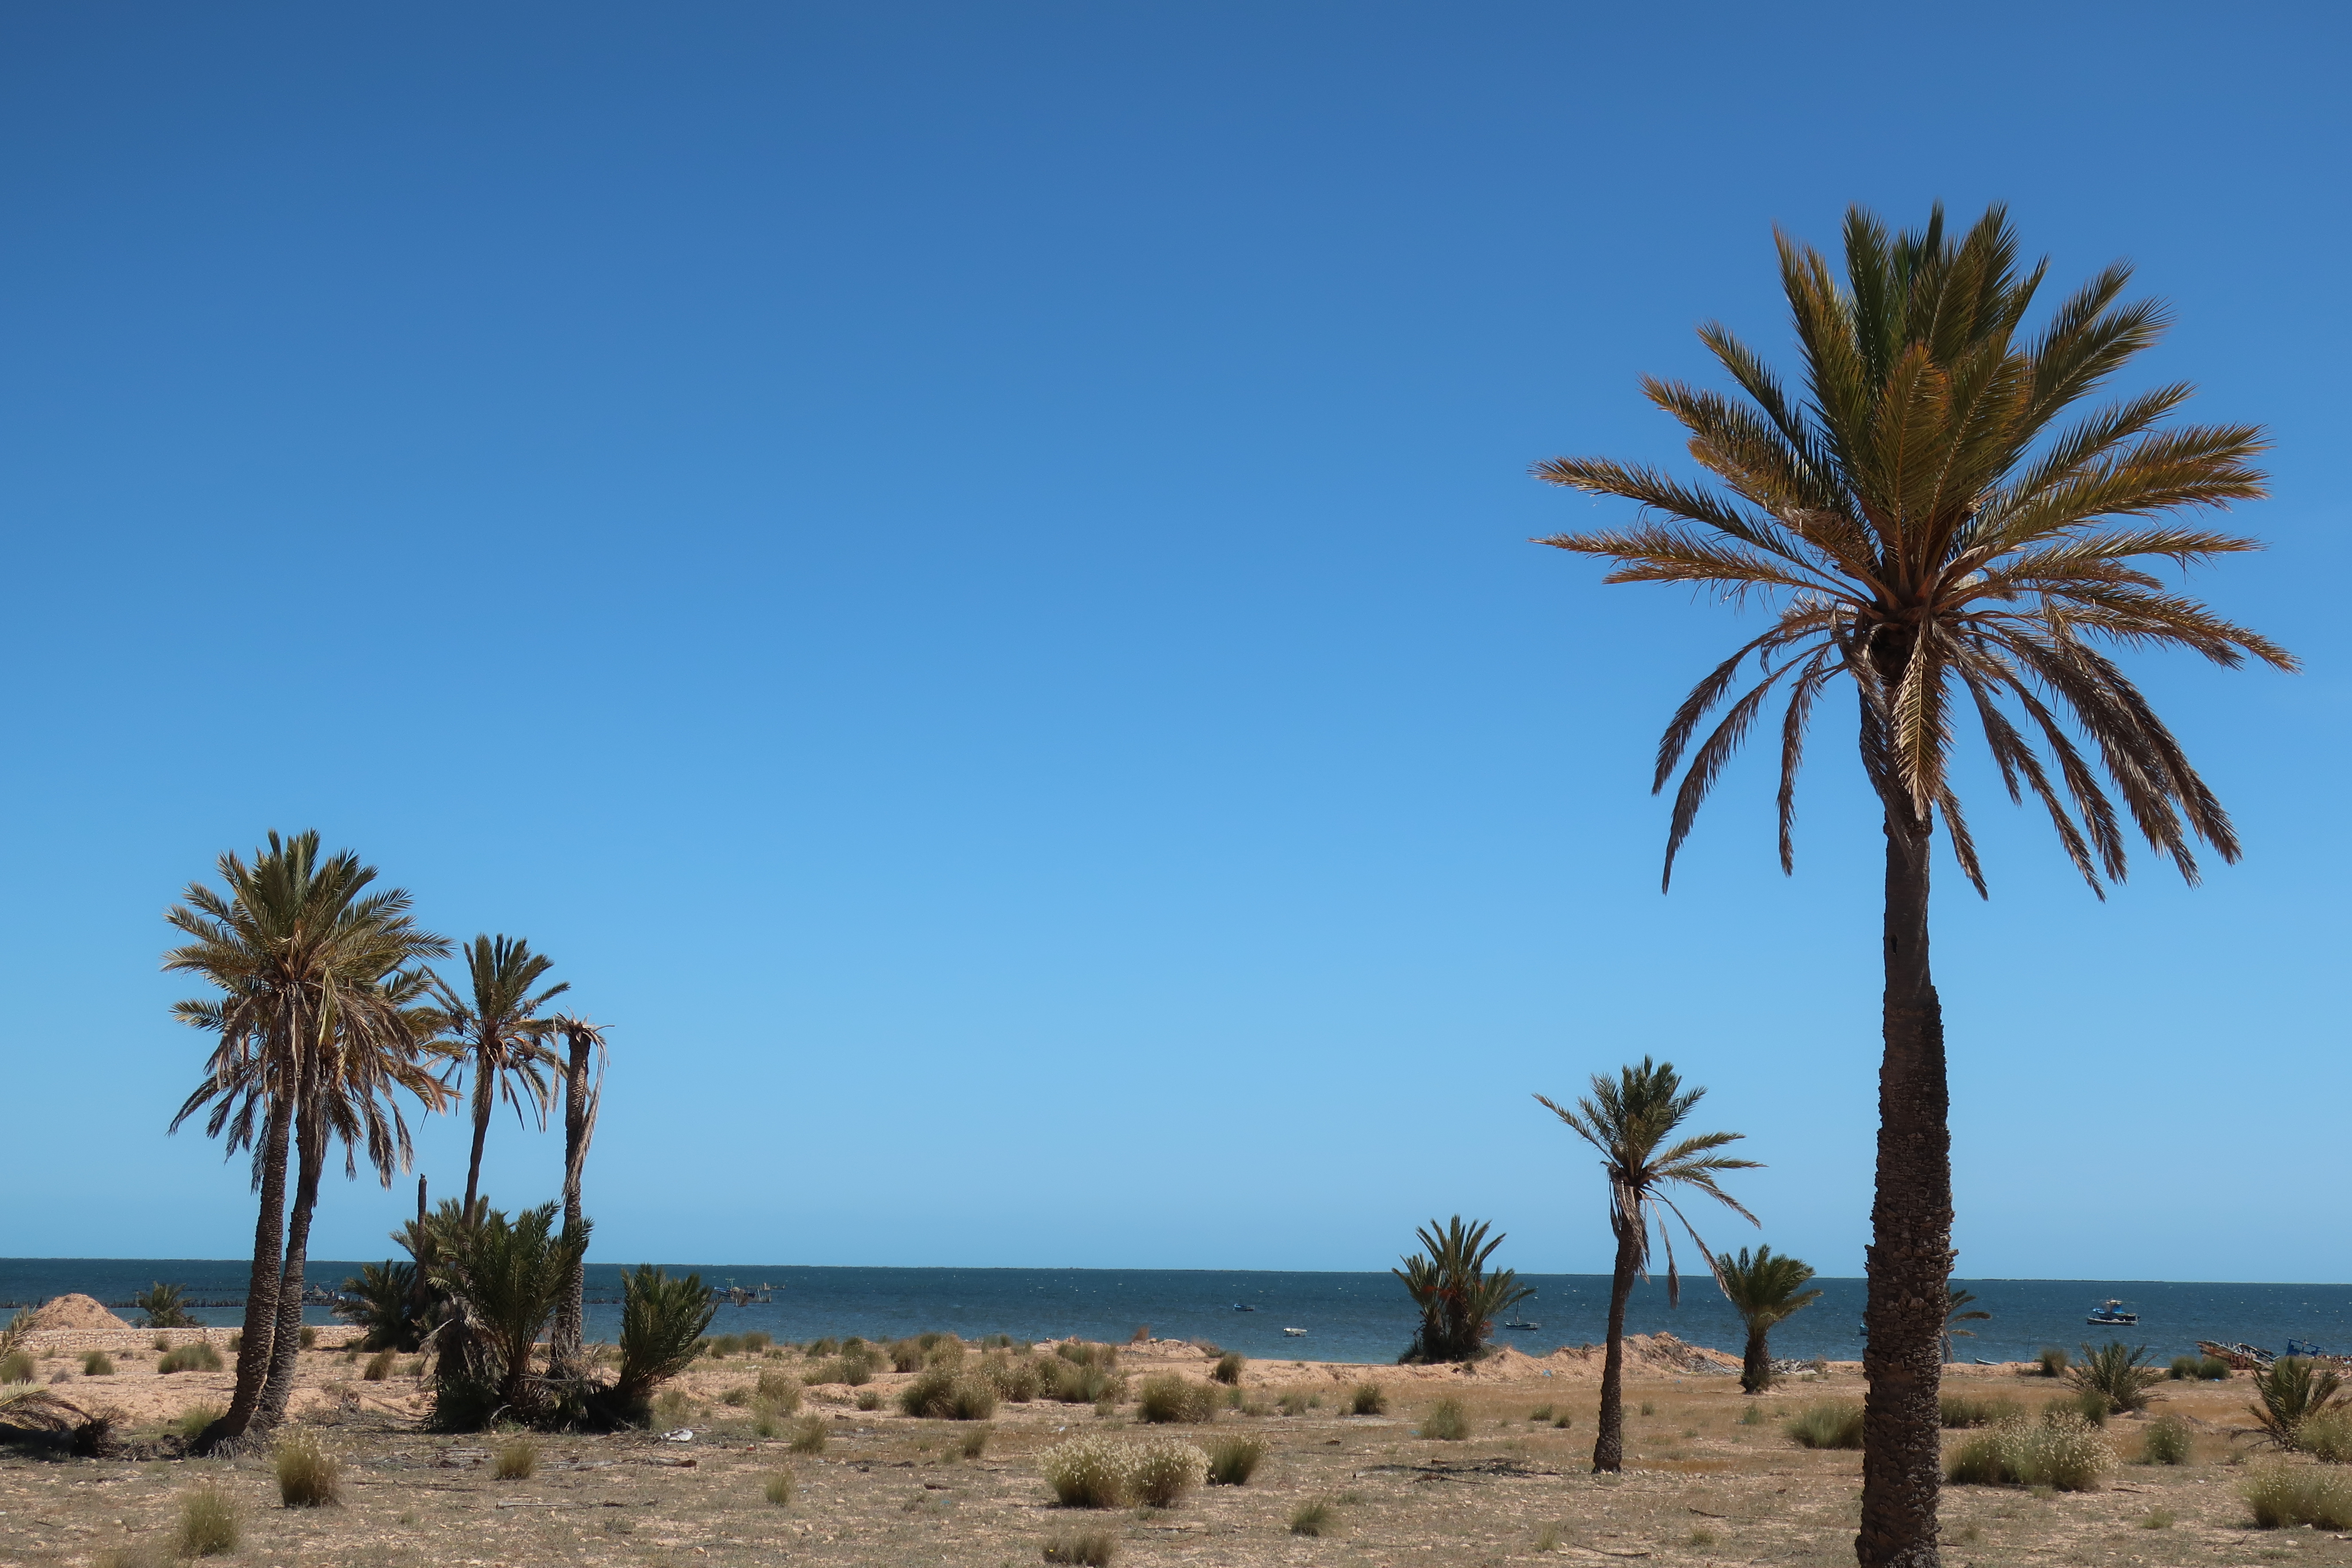
nature, palm, island, sea, horizon, sky, tree, palm tree, vegetation, arecales, date palm, woody plant, shore, tropics, shrubland, plant, coast, landscape, vacation, beach, tourism, plant community, cloud